Rearing (horse)

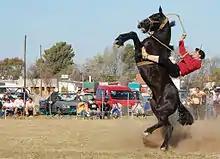
A horse (with rider) rearing out of control.

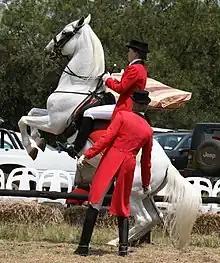
A highly trained horse performing the Pesade, a carefully controlled classical dressage movement where the horse raises its forehand off the ground for a brief period

Rearing occurs when a horse or other equine "stands up" on its hind legs with the forelegs off the ground. Rearing may be linked to fright, aggression, excitement, disobedience, non experienced rider, or pain. It is not uncommon to see stallions rearing in the wild when they fight, while striking at their opponent with their front legs. Mares are generally more likely to kick when acting in aggression, but may rear if they need to strike at a threat in front of them.